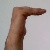
The image shows a hand gesture representing a space in Indian Sign Language.